Arpiar Aslanian

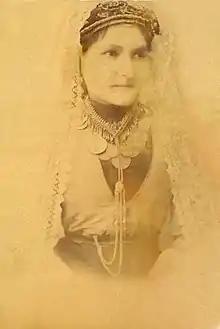
Varvara Aslanian, mother of Arpiar Aslanian

Arpiar Levonovich Aslanian was born on 16 December 1895 in Etchmiadzin (Russian Armenia) in the family of Levon and Varvara Aslanian. He had an older brother, Derenik, and a sister, Arpik. His father, Levon, was a principal in a school and also worked in the Etchmiadzin monastery, where he was in charge of the library collections.